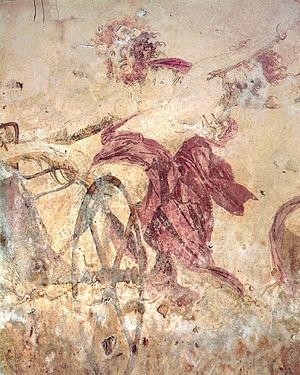
Le nu est un motif constant dans la Grèce antique pour les sculpteurs et les peintres. Les céramiques peintes présentent des multitudes de corps nus. Ce motif occupe donc une part importante des représentations figuratives qui nous sont parvenues de cette époque, essentiellement dans les peintures sur céramique et les sculptures. Son étude relève de l’histoire anthropologique, esthétique, sociale et religieuse du monde grec antique.
Le clair-obscur, dans une peinture ou une estampe, est le contraste entre zones claires et zones sombres. Dans une œuvre figurative, il suggère le relief en imitant par les valeurs l'effet de la lumière sur les volumes. On dit qu'un tableau est « en clair-obscur » quand ce contraste est important. Plus rarement et anciennement, « un clair-obscur » est une œuvre qui ne joue que sur les valeurs, synonyme de camaïeu.
La peinture de la Grèce antique couvre toute la période de la Grèce antique, depuis l'âge du bronze, puis les époques archaïque, classique et hellénistique. Sur cette longue durée, du Xᵉ au Iᵉʳ siècle avant l'ère commune, elle s'est métamorphosée sous toutes les formes qu'elle a prises, qu'il s'agisse de la peinture sur céramique — qui demeure la partie la mieux conservée de cette pratique artistique — sur panneaux ou murale et parfois sur stèles. La peinture grecque n'est donc pas confinée au support bi-dimensionnel, puisque l'essentiel se trouve sur des céramiques, avec, pour chacune, un volume particulier sur lequel la peinture s'inscrit et avec des petits reliefs qui, parfois, la complètent.
Dans les arts figuratifs, le « naturalisme », souvent employé comme un synonyme de « réalisme », qualifie un style de représentation mimétique, descriptive de la nature alors que d'autres types de représentation de la nature en donnent une forme idéalisée, stylisée, symbolique ou autre. Ces deux termes « réalisme » et « naturalisme » s'appliquent aussi à deux mouvements en peinture au XIXᵉ siècle, ce qui peut créer une certaine confusion.